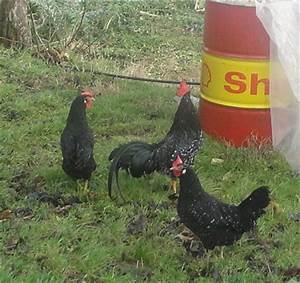
Label: chicken